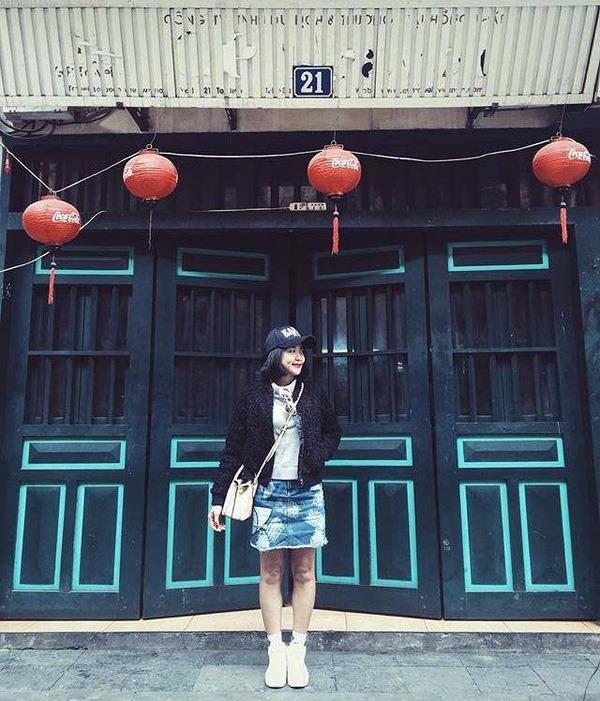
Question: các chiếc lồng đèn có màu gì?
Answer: màu đỏ